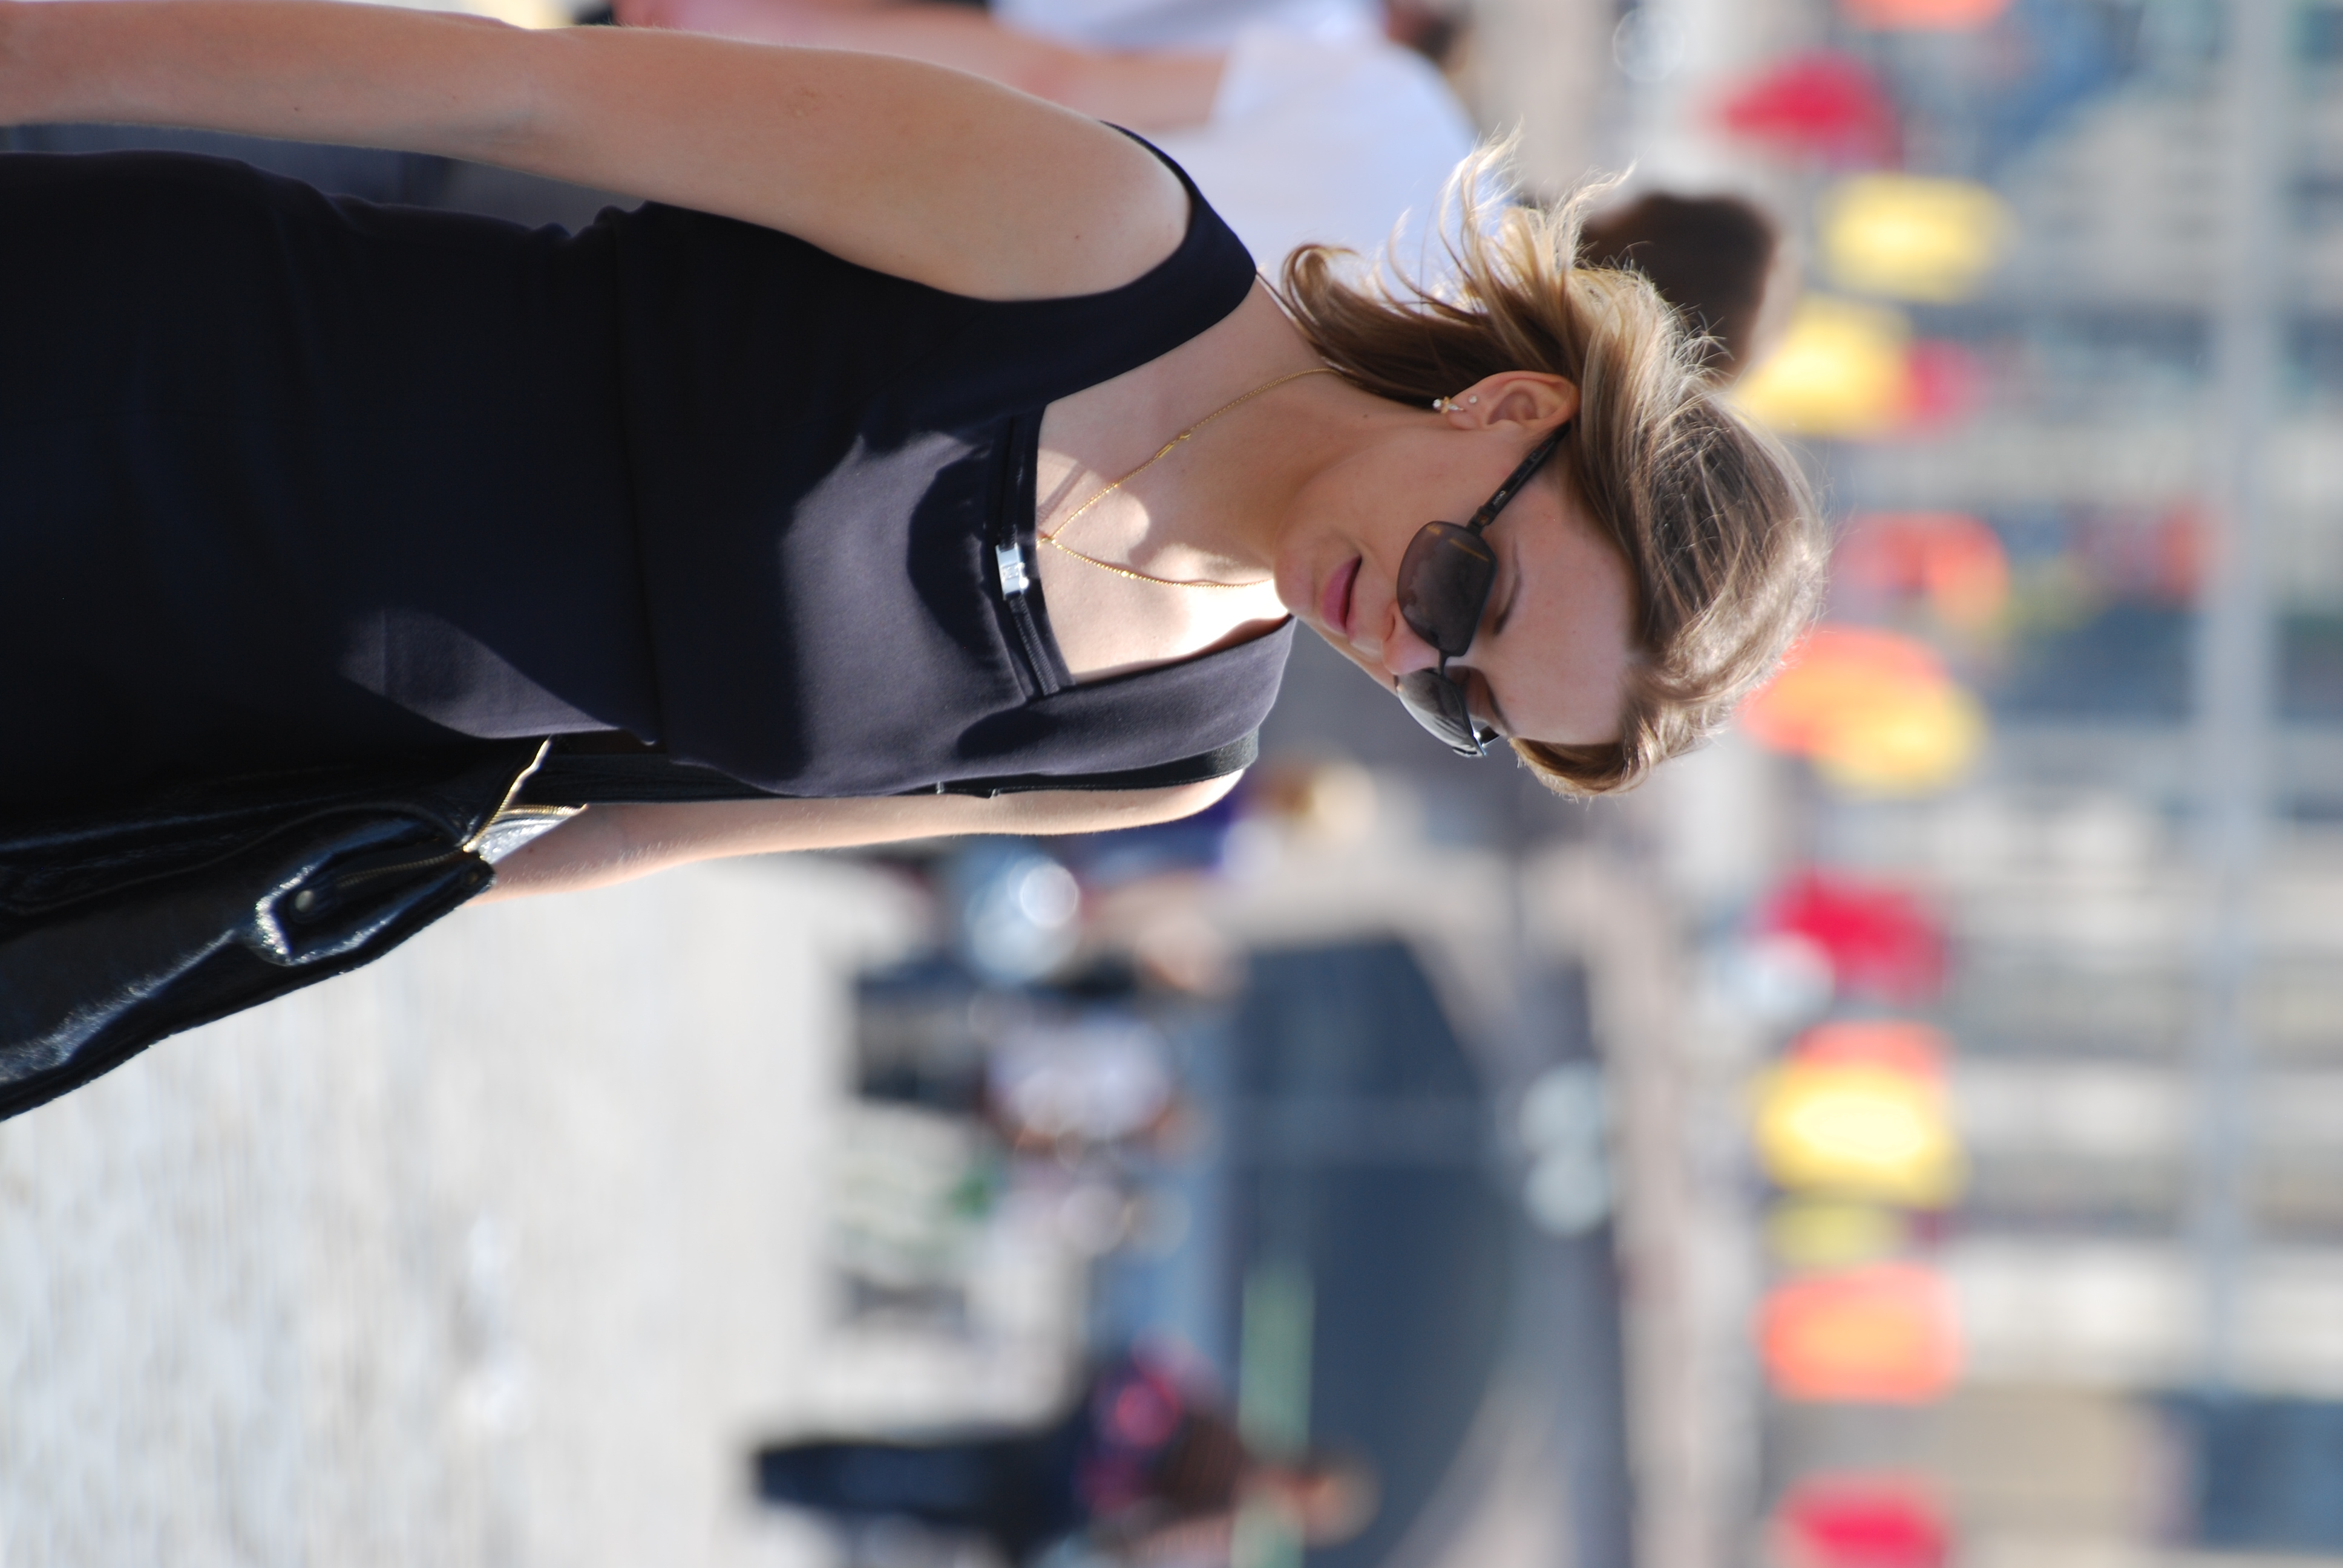
people, girl, woman, street, city, model, spring, fashion, nikon, clothing, black, lady, candid, girls, dress, sunglasses, glasses, beauty, moscow, russia, d80, costume, moskau, nikond80, moscou, artisawoman, endurance sports